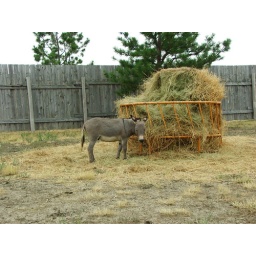
He was fine while he was over there eating but when he came over to the fence he was kind of ornery.